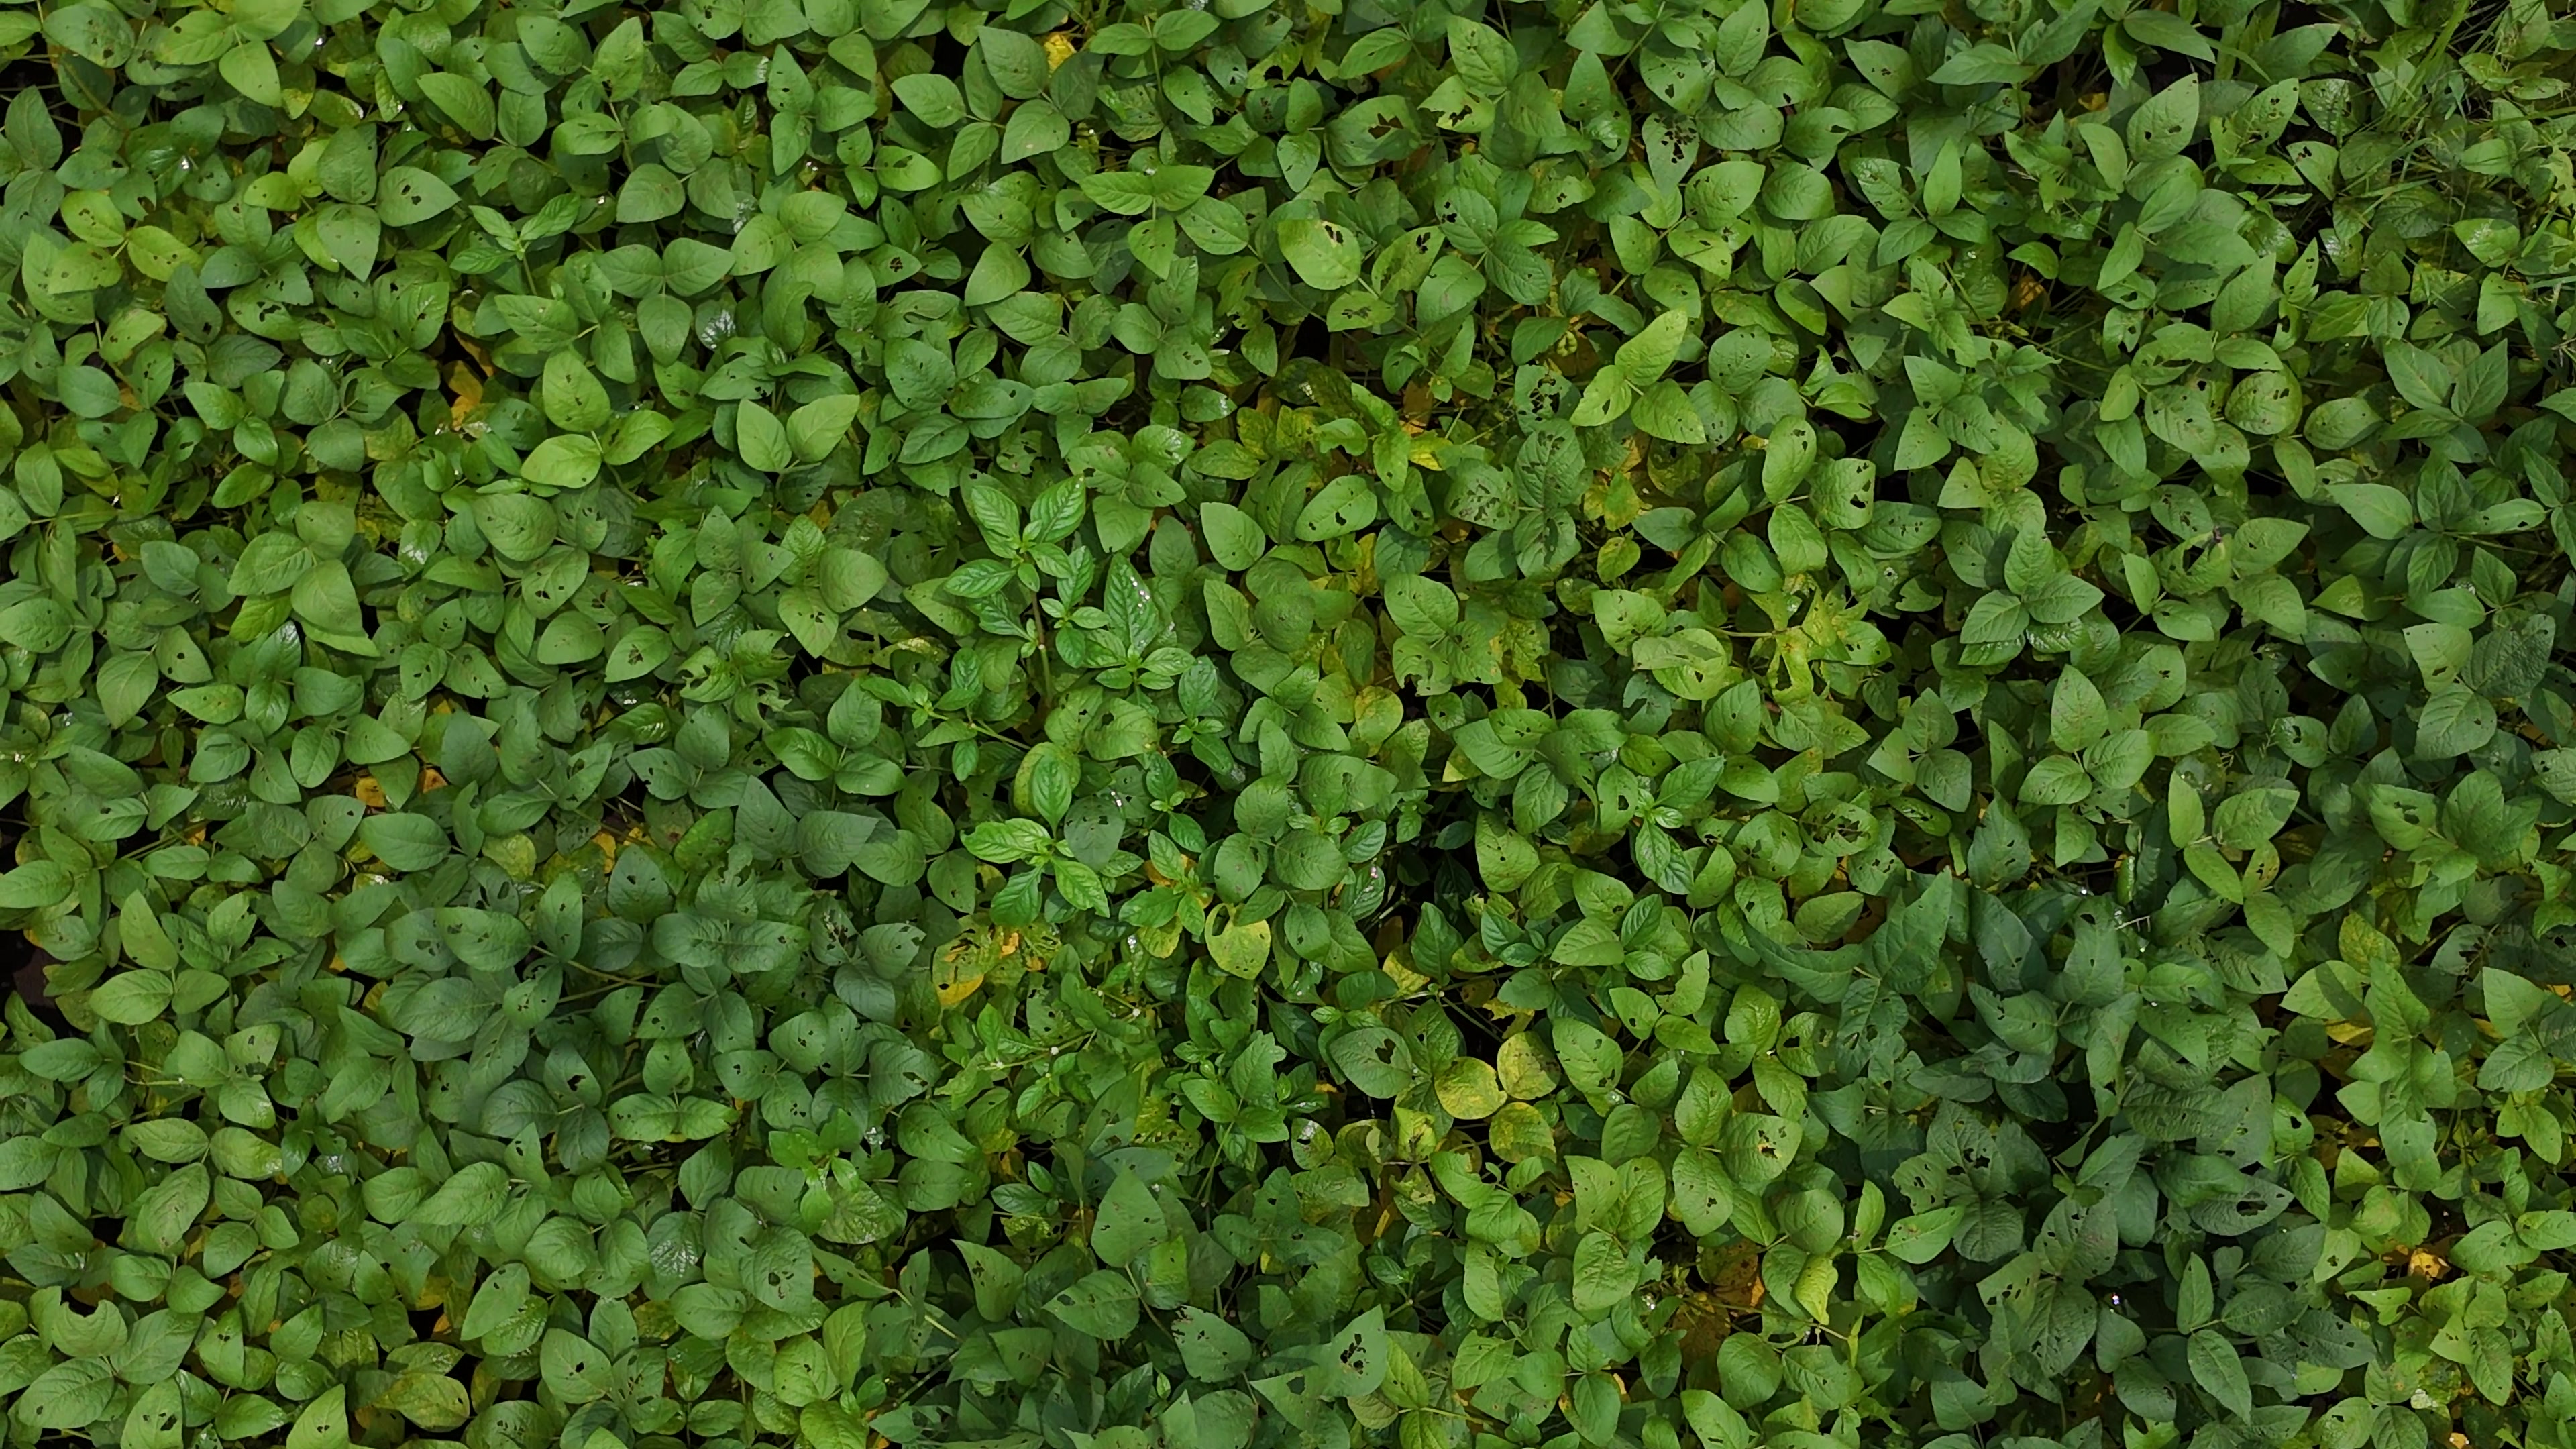
Label: Mosaic